Tamaki, Mie

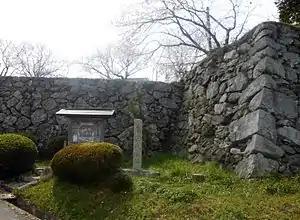
Tamaru Castle Site in Spring 2013

The area of present-day Tamaki was part of ancient Shima Province, but was transferred to Ise Province in 1582. Tamaki was the site of a Sengoku period Japanese castle, Tamaru Castle, which dominated the surrounding area, including access to the Ise Grand Shrines. The castle was initially built by Kitabatake Chikafusa of the Kitabatake Clan in 1336, to serve as a base of operations for Emperor Go-Daigo's Southern Court during the conflict between the Northern and Southern Court known as the Nanboku-chō period. The castle was destroyed in the early Meiji period.